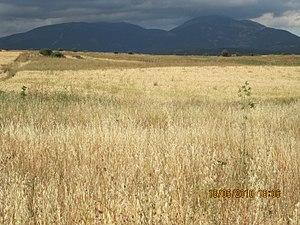
L'eyalet ou pachalik d'Aydın est une province de l'Empire ottoman située en Anatolie, sur la mer Égée, créée en 1827 par division de l'ancien eyalet d'Anatolie. Sa capitale était, selon les époques, Aydın ou Izmir. La réforme administrative de 1864, qui transforme les eyalets en vilayets, en fait le vilayet d'Aydın.